Ballaké Sissoko

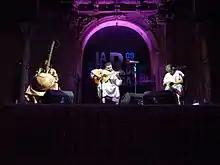
Sissoko (left) performing with 3MA during a concert in Cartagena, Spain.

Ballaké Sissoko (born 1968) is a Malian player of the kora. He has worked with Toumani Diabaté and Taj Mahal, and is a member of the group 3MA with Driss El Maloumi and Rajery.